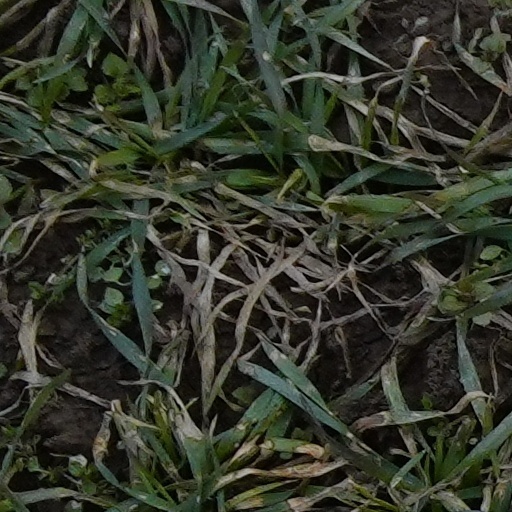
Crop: wheat